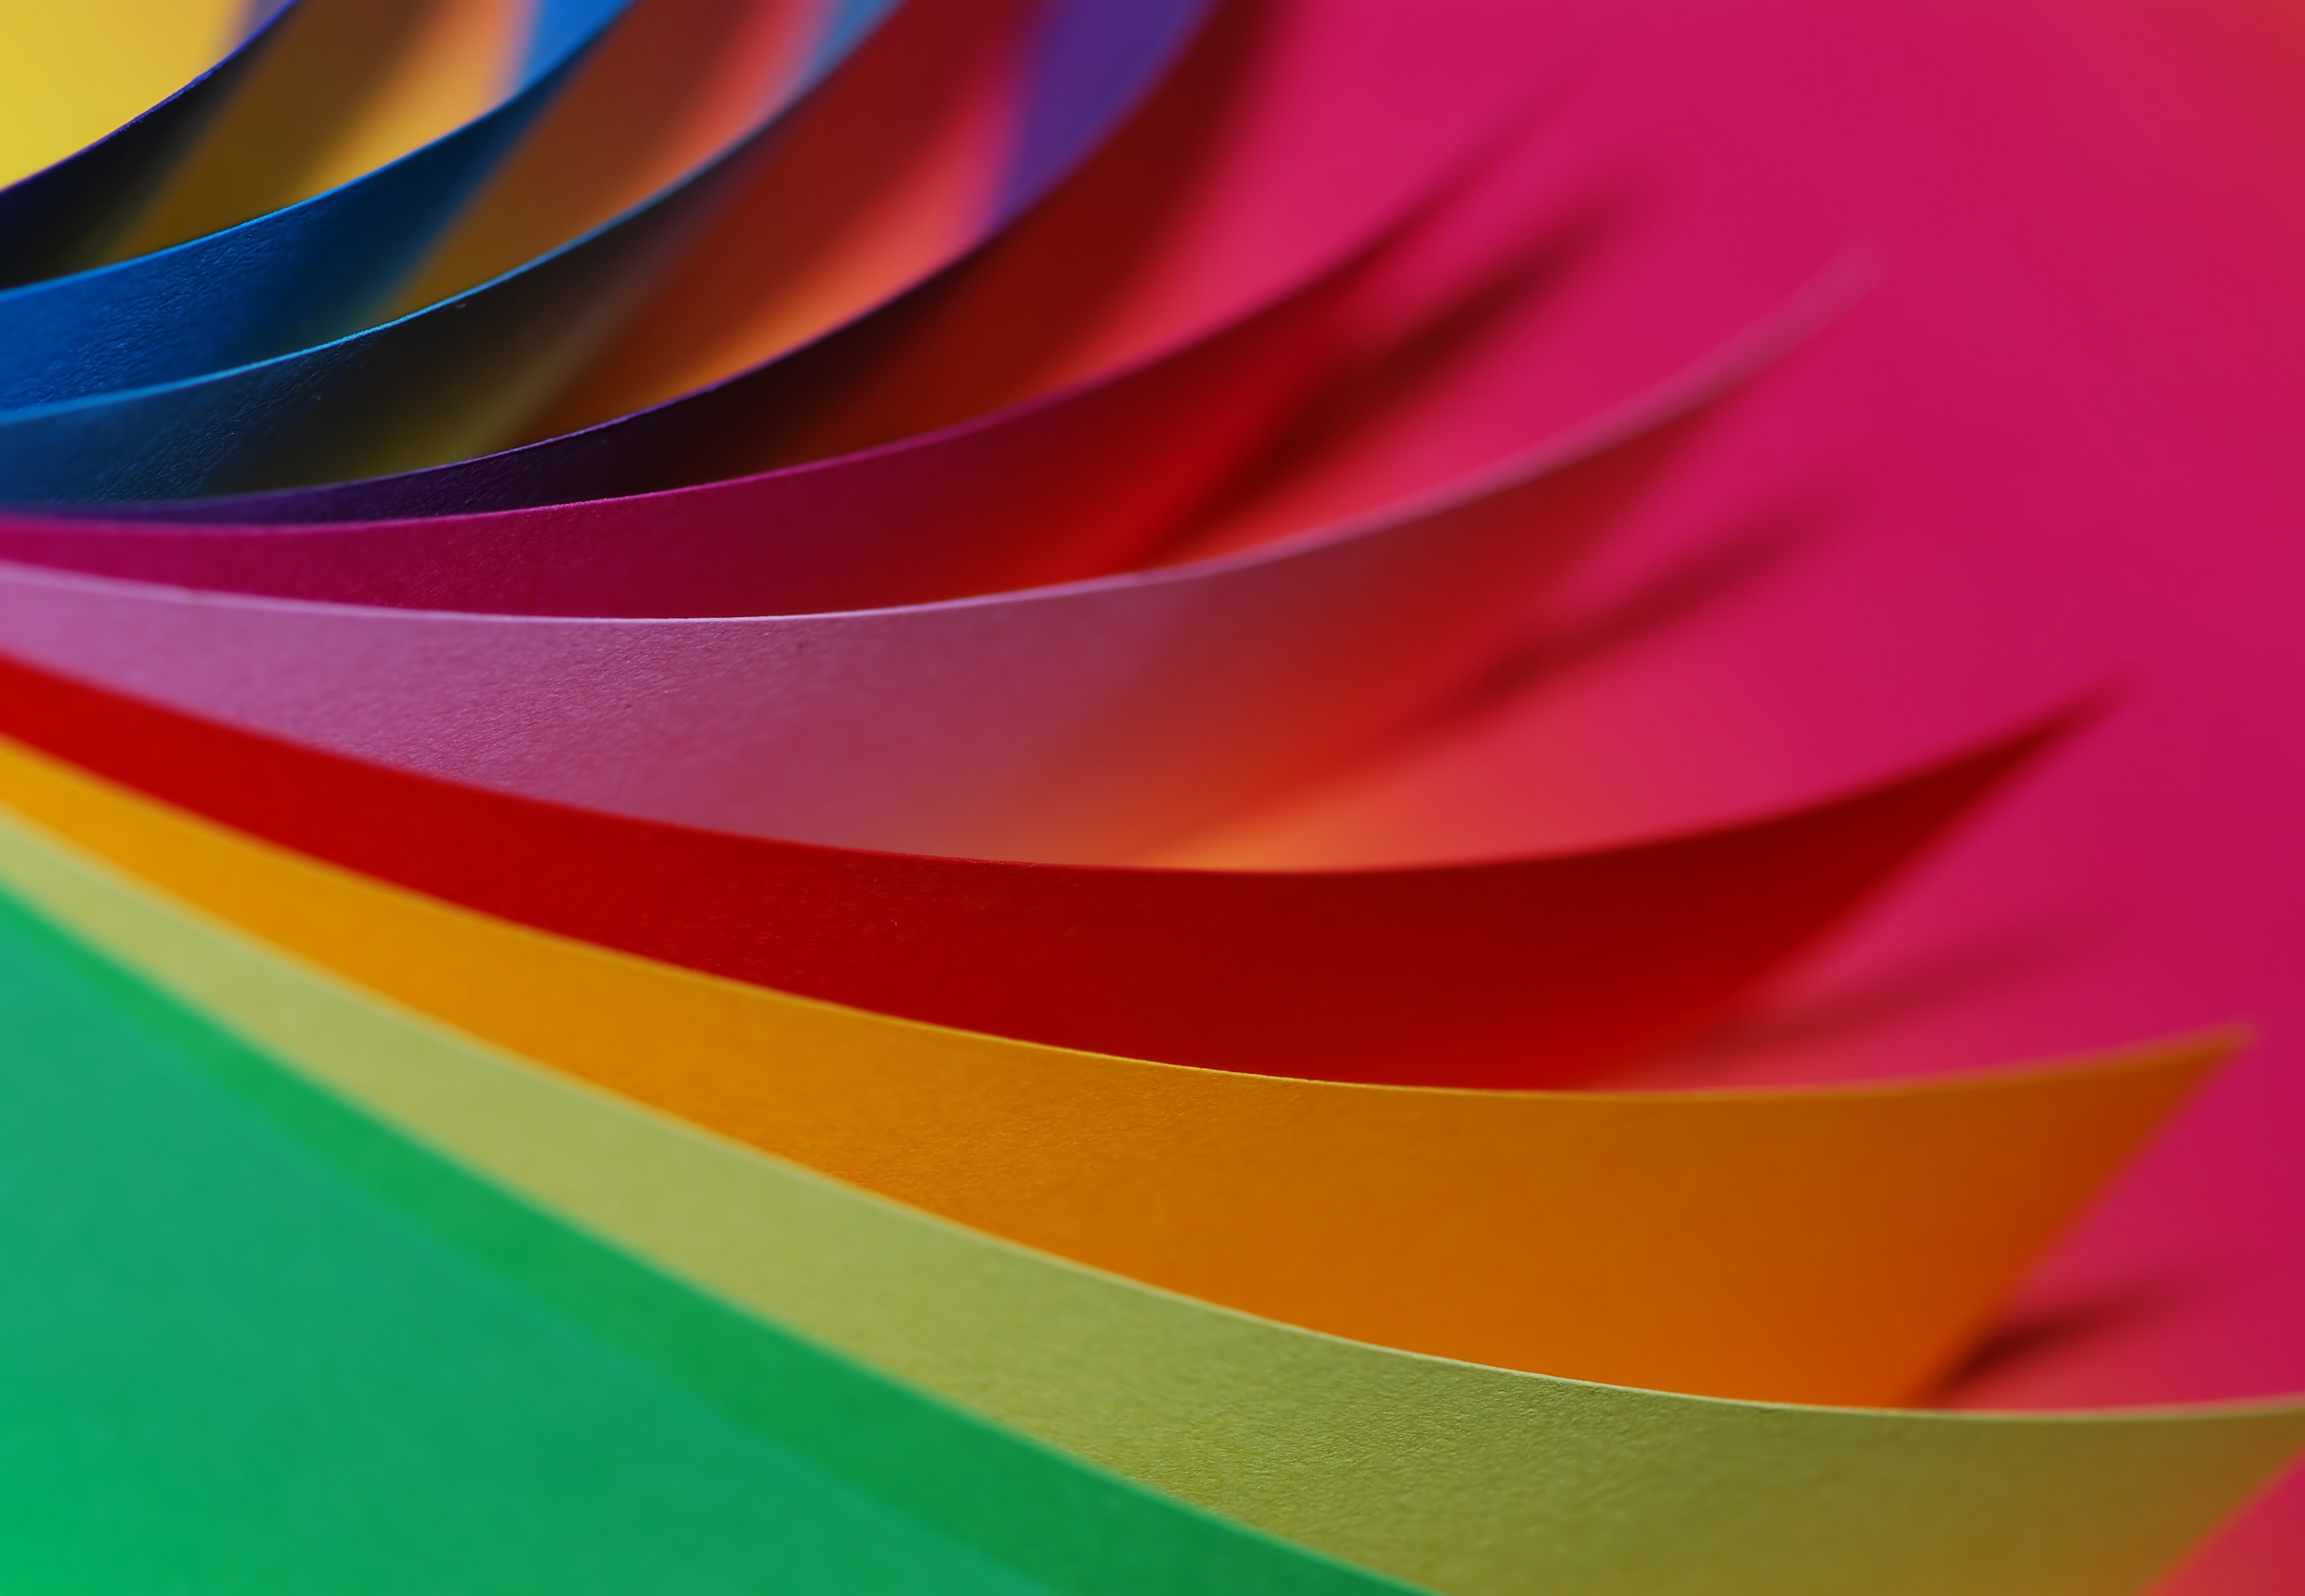
leaf, flower, petal, line, red, colourful, color, macro, colorful, yellow, pink, paper, circle, close up, colors, colours, shape, macro photography